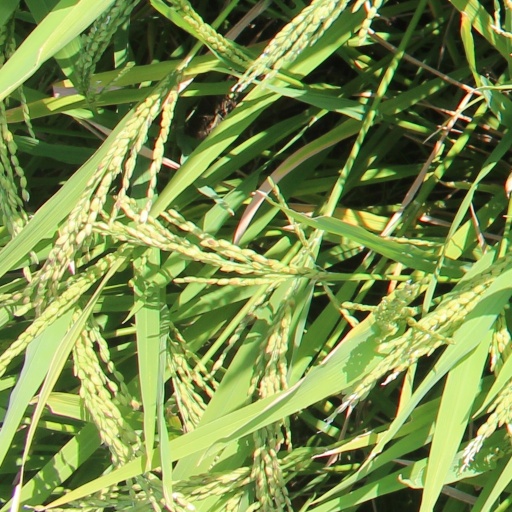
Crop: rice